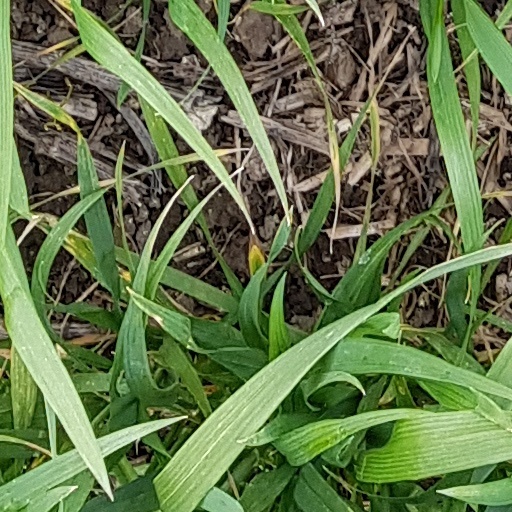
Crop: wheat